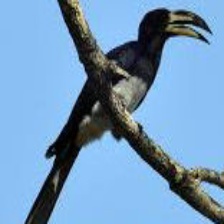
Species: AFRICAN PIED HORNBILL
Scientific name: TOCKUS FASCIATUS
ImageNet parent category: hornbill